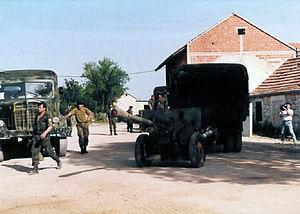
La guerre de Croatie est un élément marquant de la dislocation de la Yougoslavie qui scelle l'effondrement de la République fédérative socialiste de Yougoslavie. Elle s'est déroulée du 17 août 1990 au 12 novembre 1995. Elle oppose la Croatie, qui a proclamé son indépendance le 25 juin 1991 à l'Armée populaire yougoslave et à la marine militaire yougoslave sous le contrôle du gouvernement fédéral de Belgrade. Ce dernier ne contrôlait plus, à ce moment, que la Serbie, le Monténégro et des Serbes de Bosnie-Herzégovine et de Croatie : selon son point de vue, la république socialiste de Croatie avait « fait sécession » tandis que du point de vue croate, il s'agit d'une guerre d'indépendance, également désignée par les expressions guerre patriotique ou agression de la Grande Serbie». Dans les sources serbes, on parle de Guerre en Croatie.